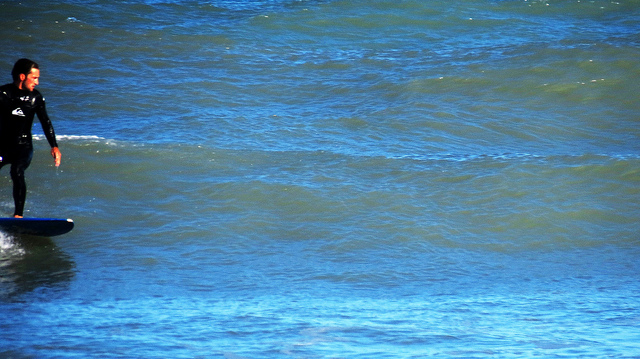
user: Given an image and a question. Answer the question in a short answer. Question: What animal might attack while surfing? Short Answer:
assistant: shark